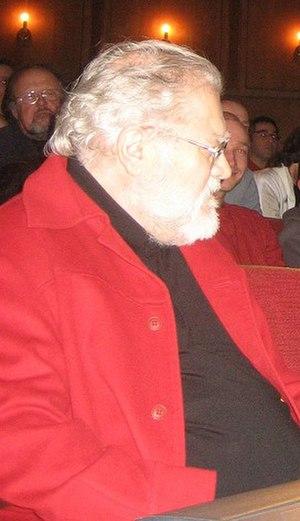
Pierre Henry est un compositeur français de musique concrète né le 9 décembre 1927 à Paris et mort le 5 juillet 2017 dans la même ville. Si Pierre Schaeffer est le père théorique de la musique concrète, Pierre Henry en est son père artistique.
8 janvier : Penthesilea, opéra de Othmar Schoeck, créé à Dresde.